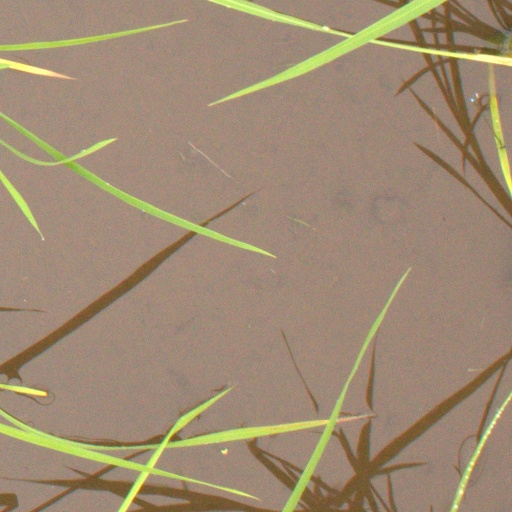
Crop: rice